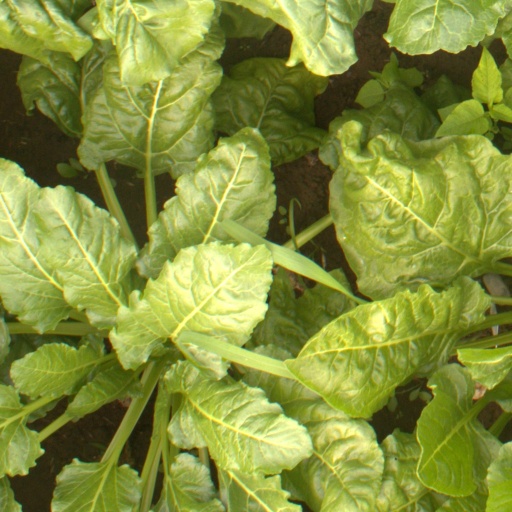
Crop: sugar beet